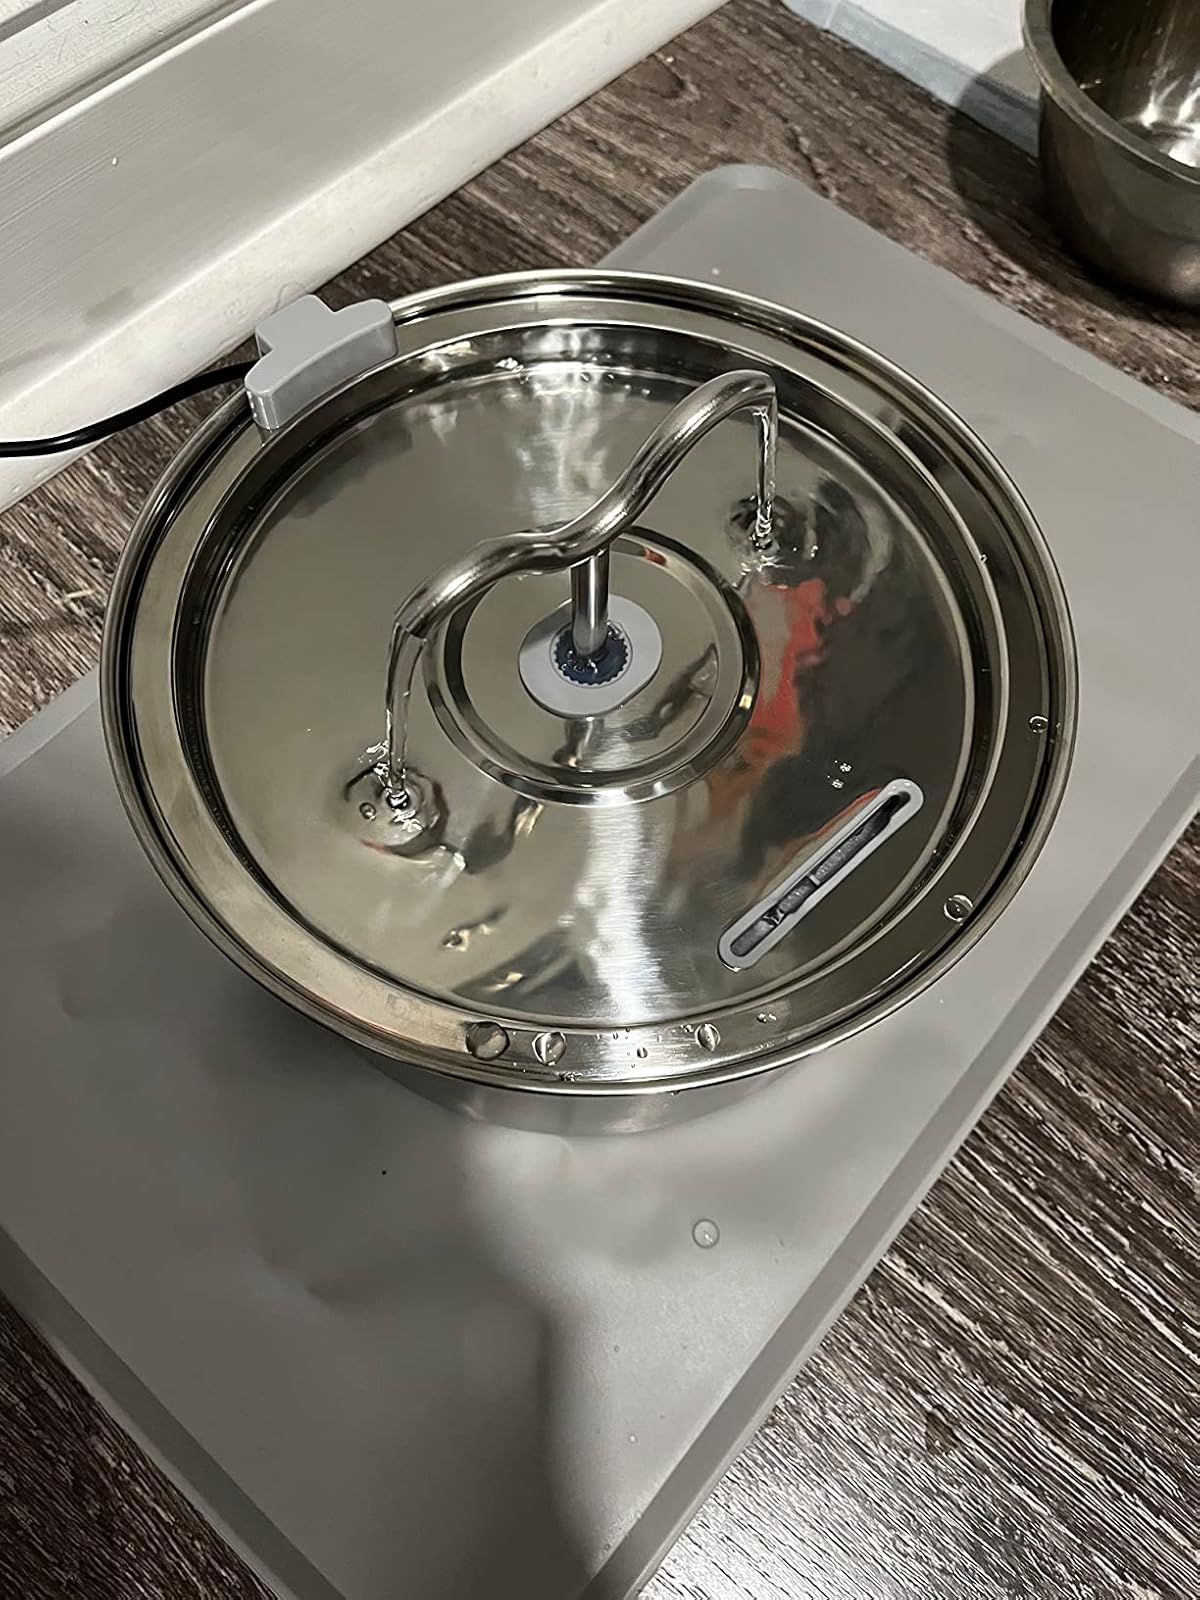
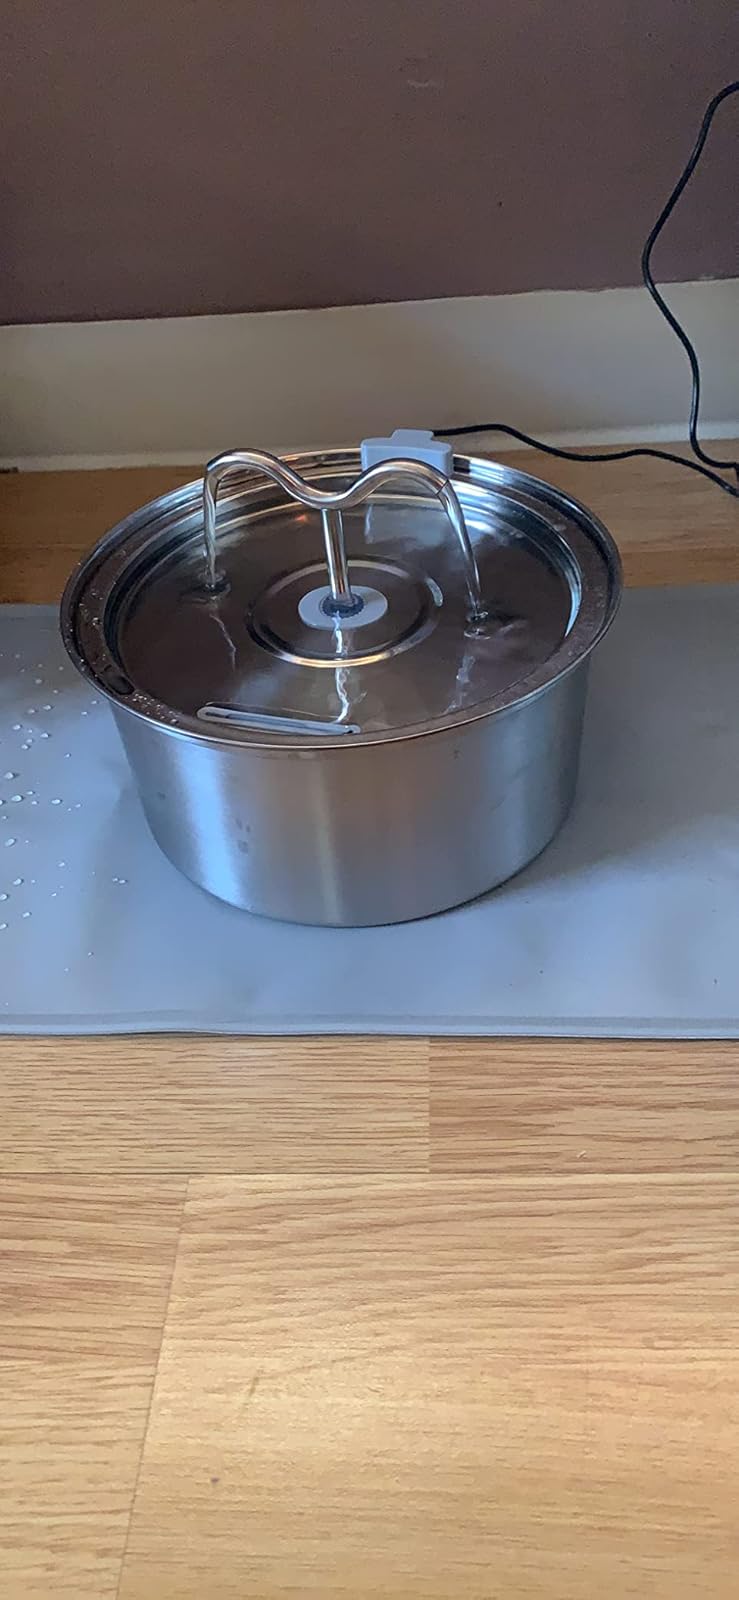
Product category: items_bowl
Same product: yes